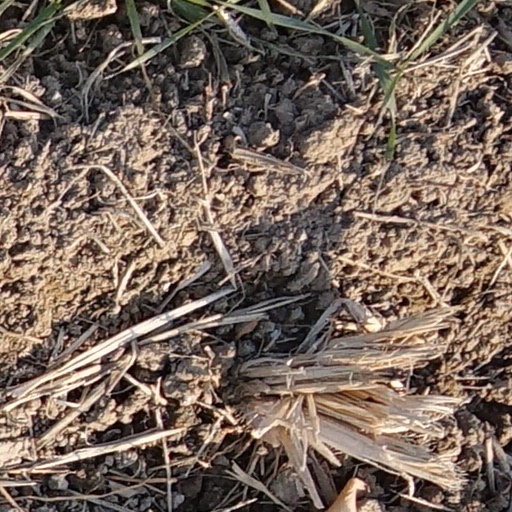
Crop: wheat